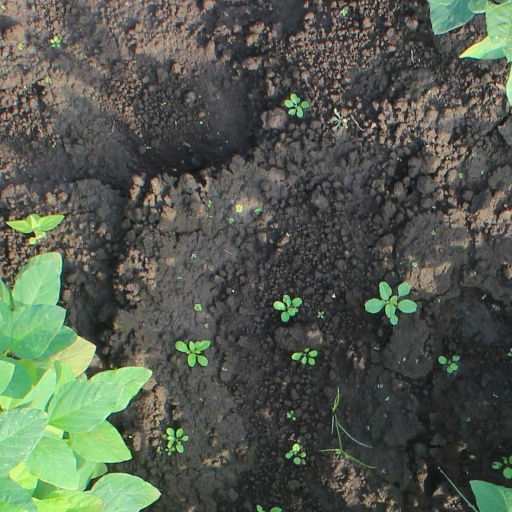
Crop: soybean